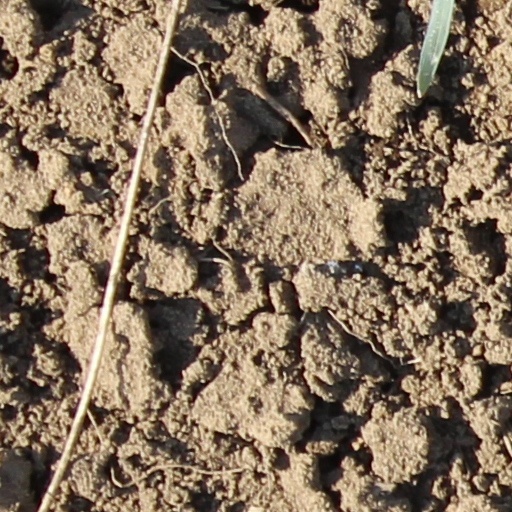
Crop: wheat